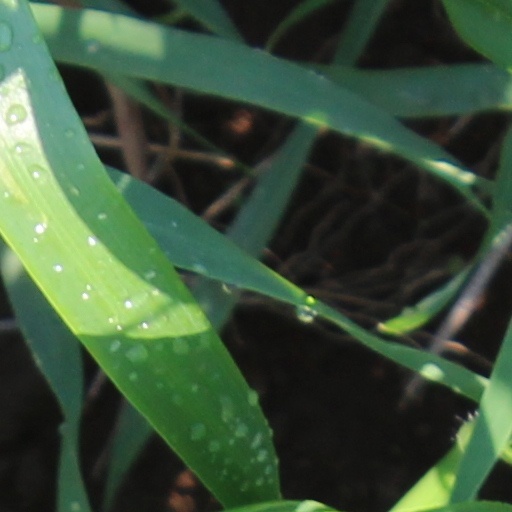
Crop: wheat